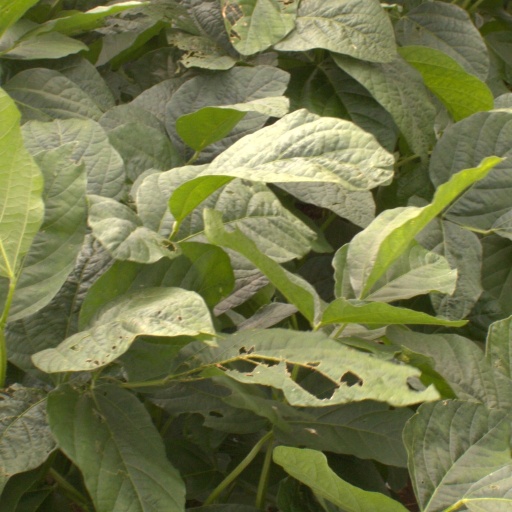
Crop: soybean